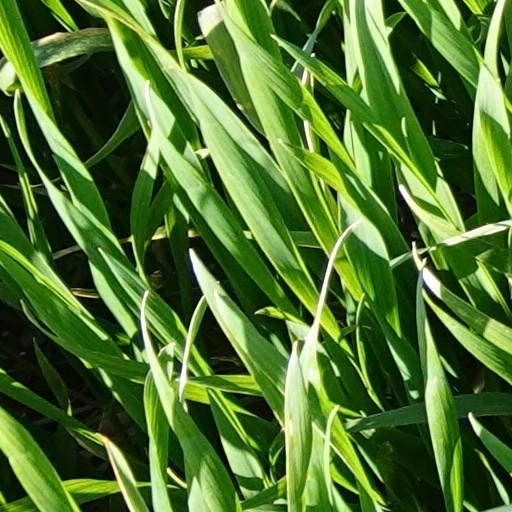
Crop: wheat